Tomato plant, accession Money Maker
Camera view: tilt-top (135 deg); turntable rotation: 120 degrees
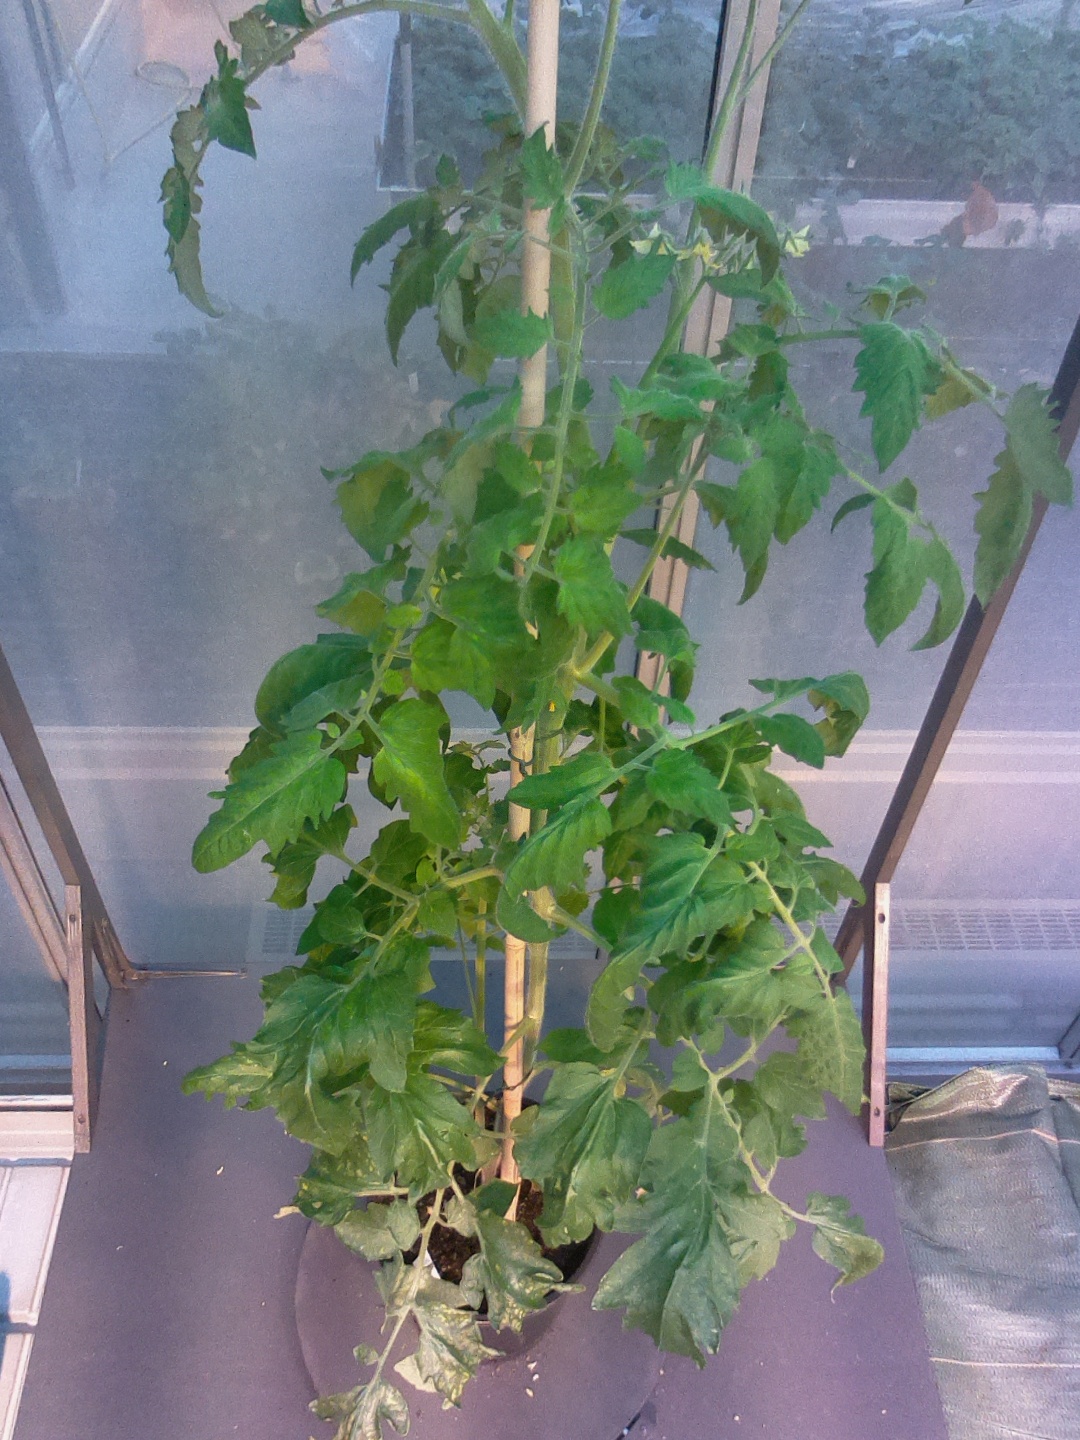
BBCH growth stage 70: Fruits at the main stem or branches visibles